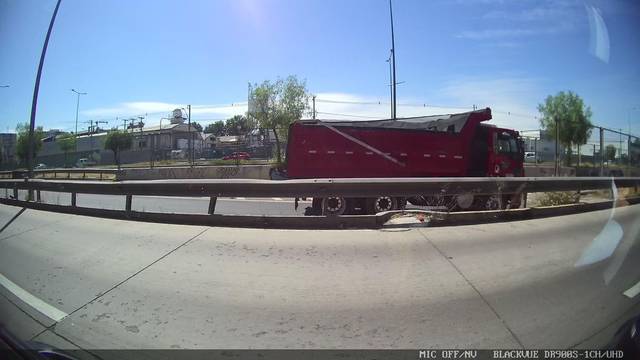
Region: Chile
Coordinates: -33.503, -70.711